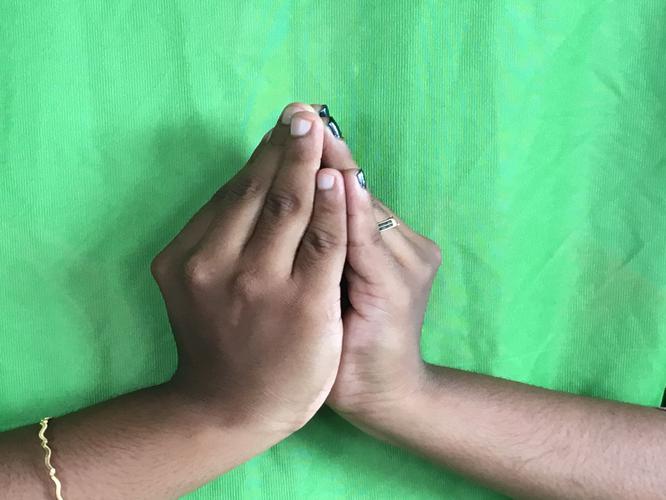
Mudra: Kapotham
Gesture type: double_hand